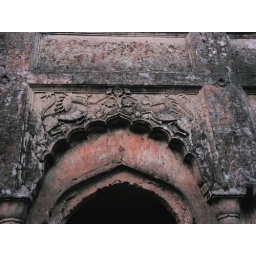
Details above a door on an old Hindu building near Joypara, Dhaka Division, Bangladesh